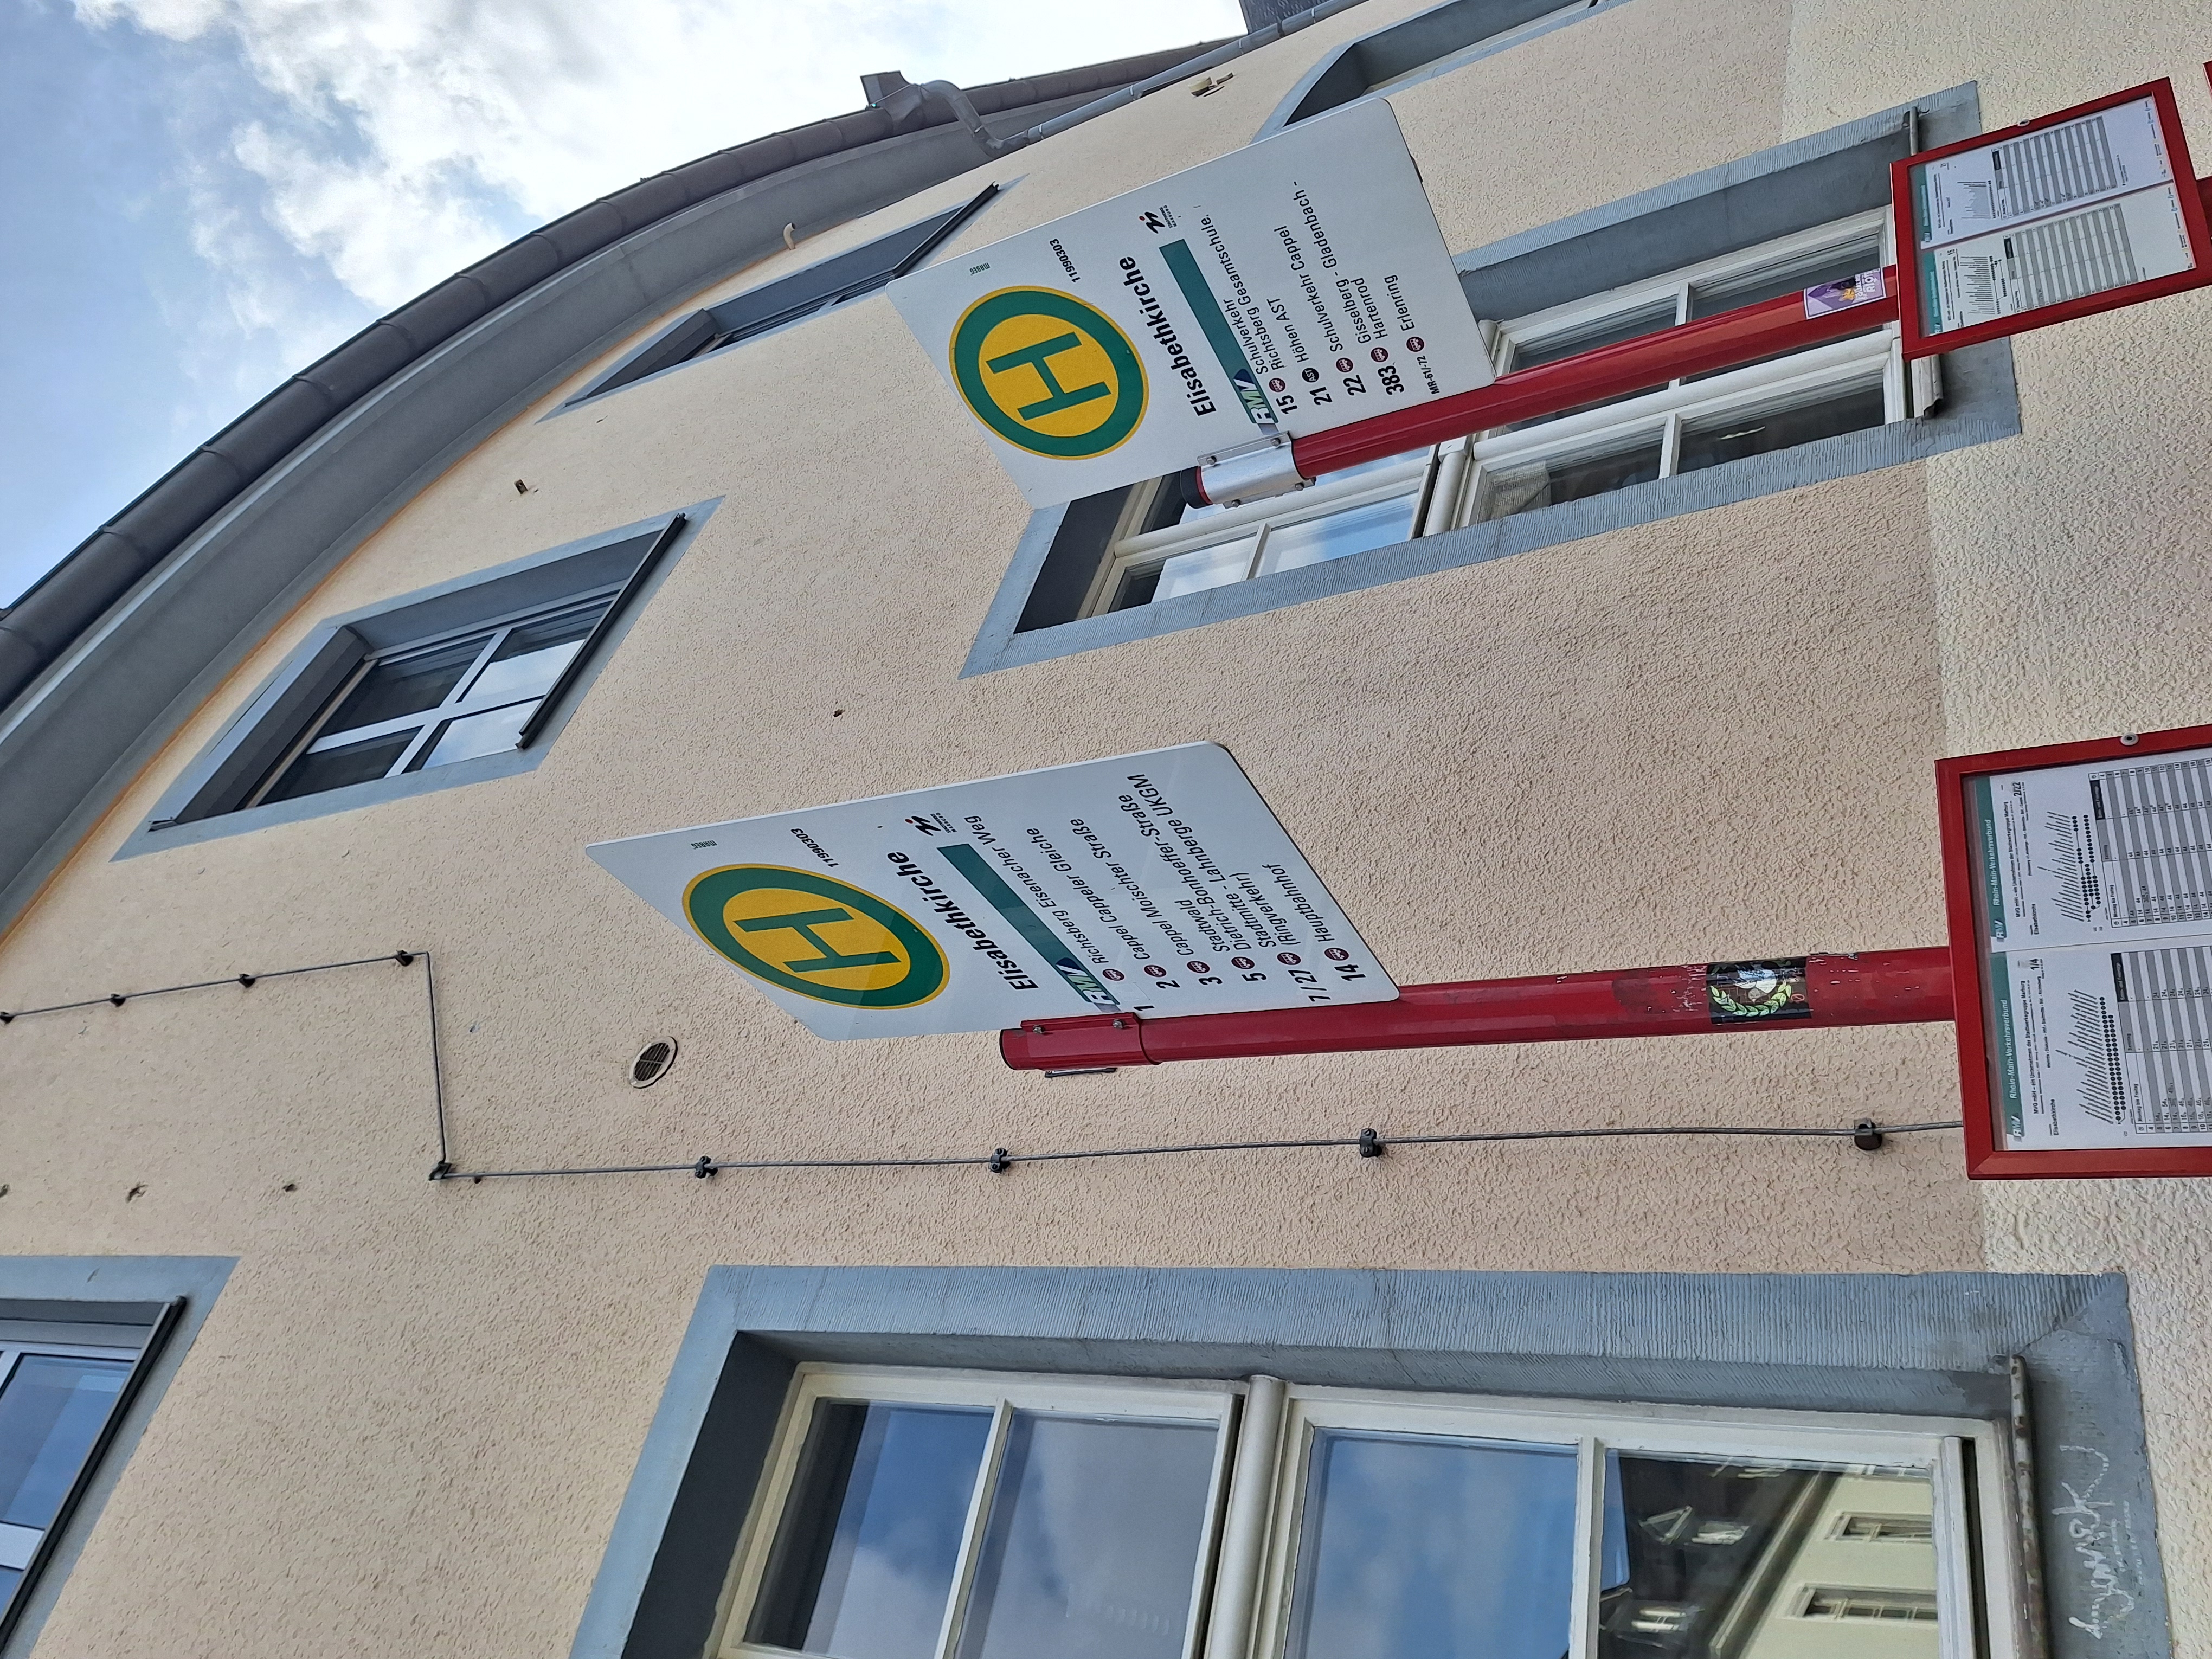
Building: Deutschhausstraße 3